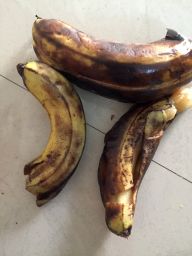
Fruit: Banana
Quality: Bad